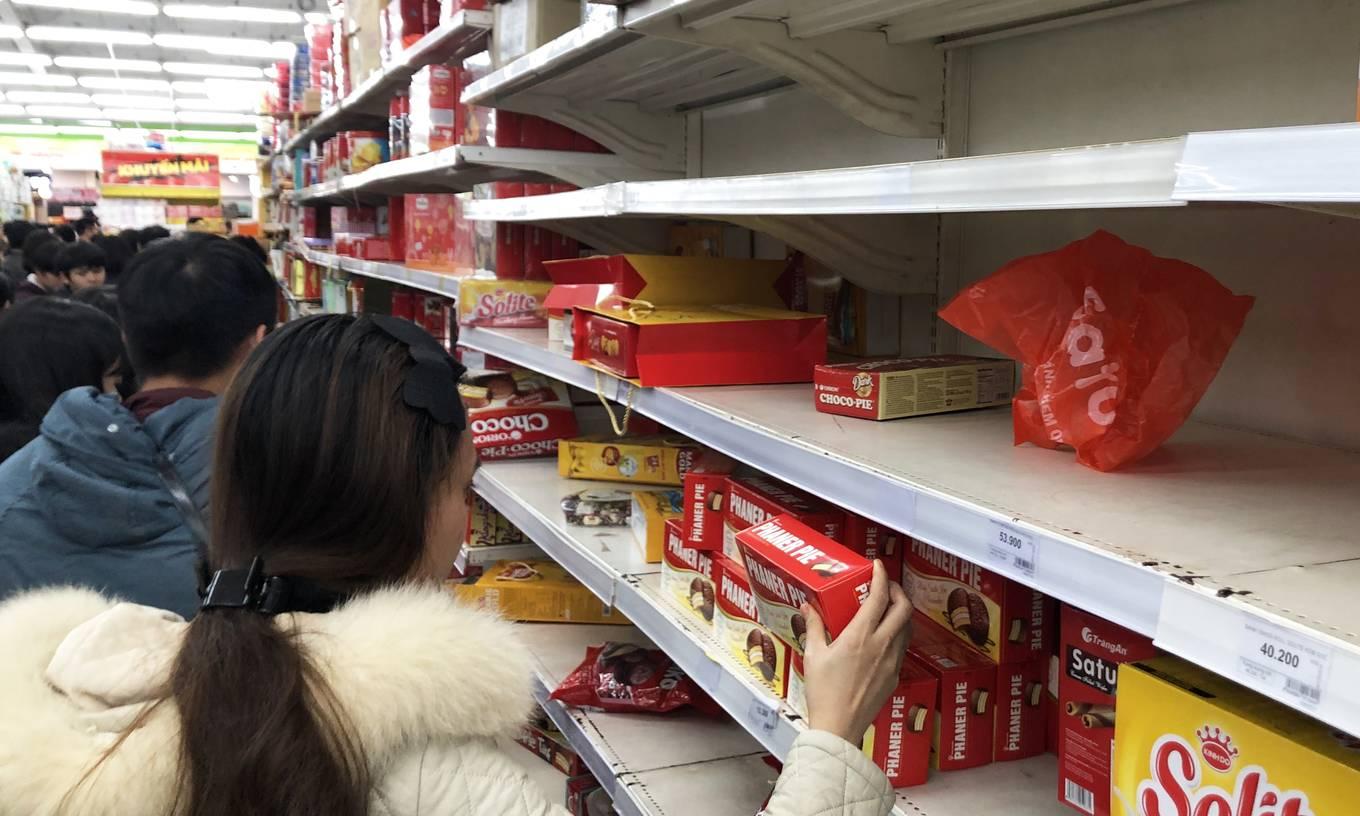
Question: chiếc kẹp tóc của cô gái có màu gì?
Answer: màu đen